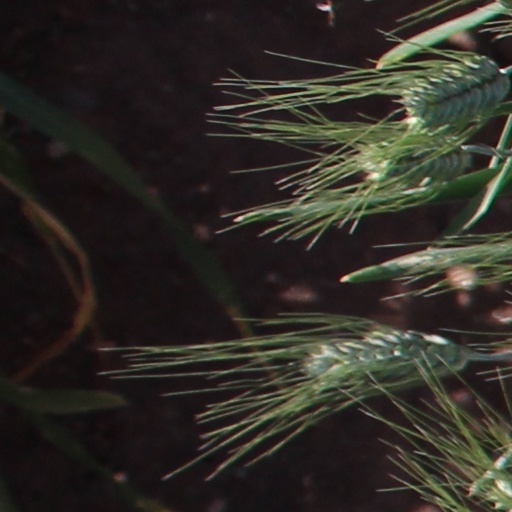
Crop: wheat